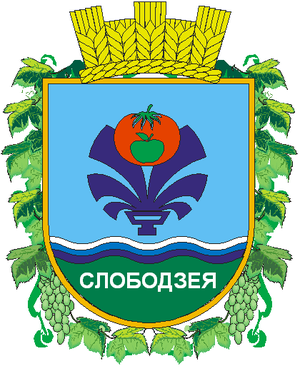
Slobozia est une ville de Moldavie ayant en 2004 une population d’environ 16 000 habitants.